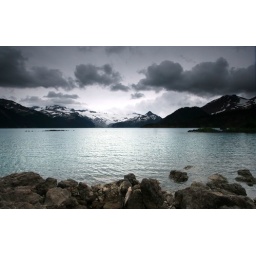
clouds above, rocks below